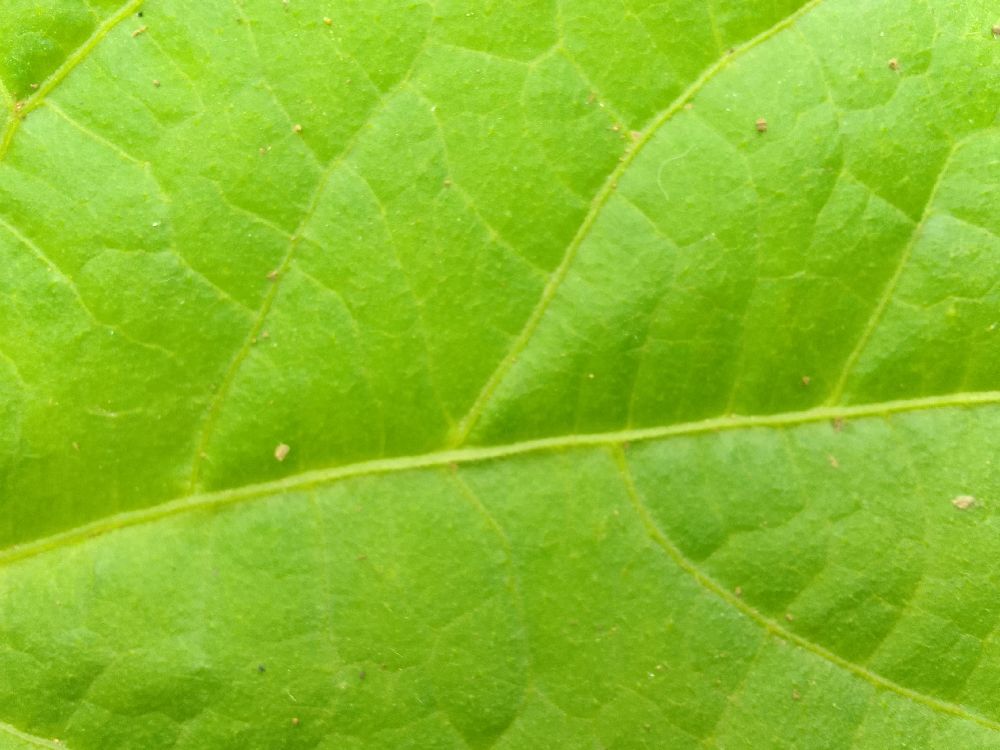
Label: healthy